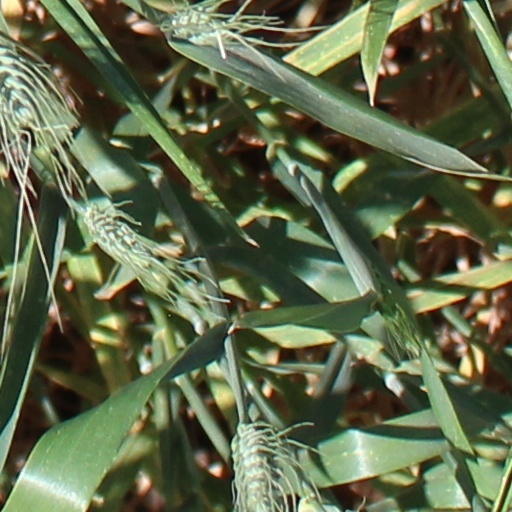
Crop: wheat